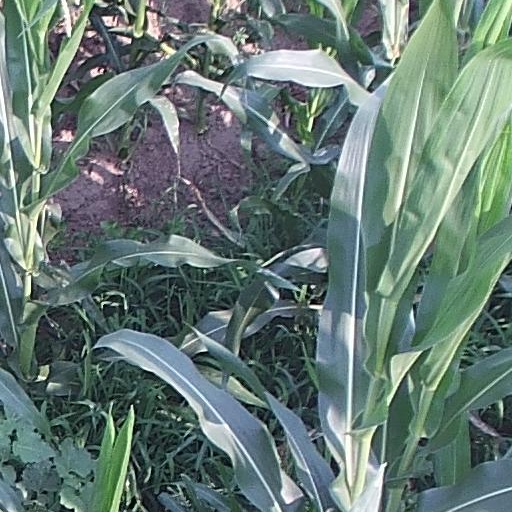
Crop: maize; corn